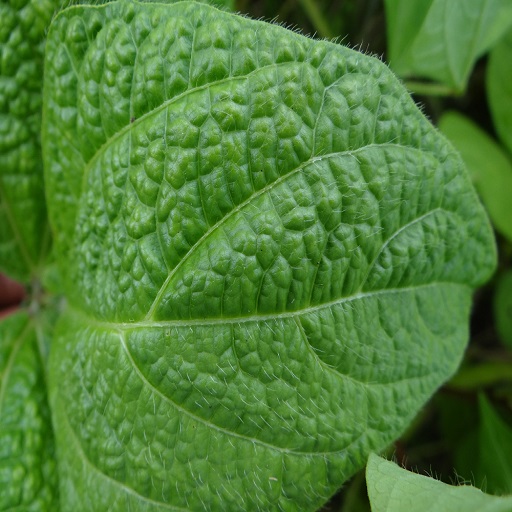
Label: Leaf Crinckle